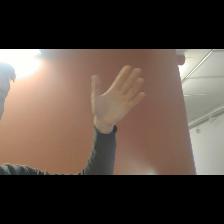
Label: Human